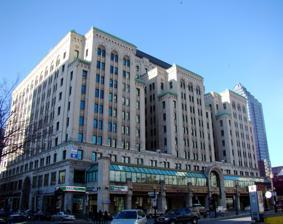
Building: Dominion Square Building
Country: Canada
Year built: 1929
Municipal in Montreal Dominion Square Building French : Édifice Dominion Square Dominion Square Building from Cypress and Peel Streets General information Status Completed Type Municipal Location Montreal Coordinates 45°30′01.75″N 73°34′20.54″W / 45.5004861°N 73.5723722°W / 45.5004861; -73.5723722 Opened 1929 Management Canpro Investments The Dominion Square Building ( French : Édifice Dominion Square ) is a landmark office building in Downtown Montreal facing Dorchester Square on its northern side. It is located at 1010 Sainte-Catherine Street West, in Montreal , Quebec , Canada. The building is named after the old name of the Square and its southern access is provided by Dorchester Square Street, which connects Peel Street to Metcalfe Street and offers access to a 600-lot parking garage under the building. The building was acquired for $78.25 million in 2005 by David Azrieli of Azrieli Holdings Inc. Architecture A detail of the Italianate style Completed between 1928 and 1930 in the Beaux Arts style , the Dominion Square Building is both a commercial office tower and a shopping mall. The site was formerly occupied by the Erskine Presbyterian Church c. 1866. Designed by the architectural firm of Ross and Macdonald , the building comprises twelve floors above ground and a T-shaped shopping concourse. The main entrance serves the office tower with escalators leading to a mezzanine looking out onto the ground floor below. The main floor was conceived as an interior shopping arcade at a time when such a notion was highly experimental. Moreover, the original design allowed access to the retail spaces on the ground floor from outside and in. From the third floor up, the facade is twice set back; however, this is not as a result of municipal regulations (only the upper most levels are so regulated), but rather aesthetic choices designed with multiple 'prestige clients' in mind. As such, the twin setbacks form a double comb shape which provides ample sunlight throughout the building while further permitting natural light to pass through the setbacks onto Sainte-Catherine Street below. By doing so, the building maximizes the total amount of available rental space for comparatively small city block. Moreover, multiple offices within have several different views, and recessed corners provide additional corner offices on the 9th and 10th floors. The façade is of Alabama Rockwood limestone and is described as having an unconventional, yet plentiful Italianate decor. During the last major set of renovations, undertaken in 1989, a second and third floor extension was made, jutting out as a protective arcade with green-glass solarium on top, along the southern side of the building. Current tenants and services View from inside WeWork's 2nd floor looking towards Dorchester Square Current principal tenants include a women's wear retailer along Metcalfe Street . Global Television Network moved their CKMI-DT station onto the 7th floor. The broadcast station includes a virtual television studio whereby anchors sit in front of a green screen and robotic cameras are controlled from remote cities. WeWork is a tenant with 3 floors with the main floor being on the 2nd floor. Former tenants For decades until 2020, the main Montreal Tourism office occupied the southeast corner of the ground floor (facing Dorchester Square). Offices of The Gazette . Between 2003 and late 2019, the principal tenant was the Montreal Gazette , which had placed a marquee title holder atop the arcaded entrance along Saint Catherine Street . Sherlock's Pub was once a tenant (Commercial ) Relation to the urban environment The building was conceived as an ingenious solution to the multitude of building height and size regulations imposed by the City of Montreal during the early part of the 20th century. Moreover, it was conceived as an element of a new urban environment, and thus provided not only two levels of interior shopping and two levels of underground parking, but the city's first escalators as well. It was built at a time when there was significant interest (on the part of builders and promoters) to involve all elements of society, not just those who happened to work there. Furthermore, the available shopping space within was further conceived to be accessible from two sides, permitting the entire building to participate in social traffic exchange. Its modern conveniences and amenities, the prestige of location and effective beauty of the design made it an exceptionally important commercial office tower in the era before Modernist Skyscrapers . References